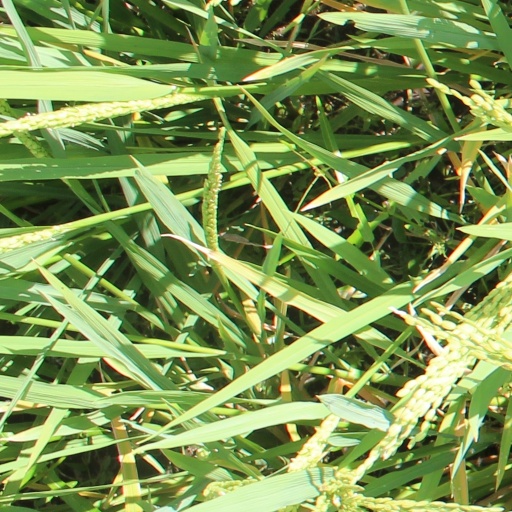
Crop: rice